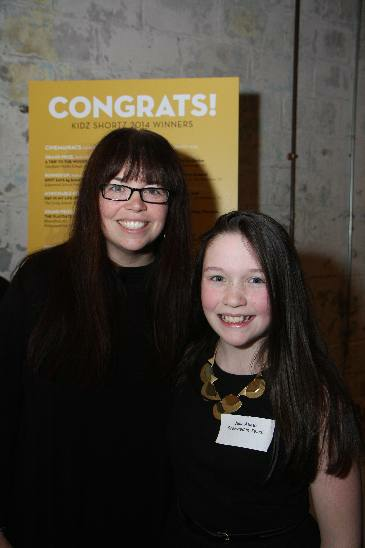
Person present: Yes